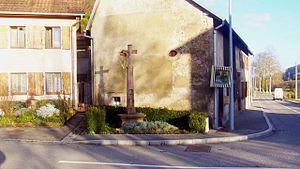
Il existe actuellement dans la commune de Lièpvre quatorze croix ou calvaires. On les trouve généralement en bordure des routes et chemins forestiers, et aux carrefours, ou encore à flanc des collines.